Nyborg

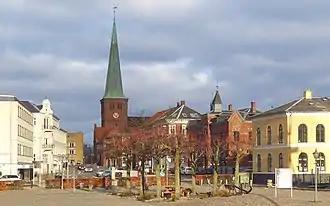
Nyborg centre: Adelgade with Church of Our Lady (photo 2018)

Nyborg is a city in central Denmark, located in Nyborg Municipality on the island of Funen and with a population of 17,990 (2025). It is the easternmost settlement on Funen. By road, it is located 34 km east of Odense, 35 km north of Svendborg and 21 km south of Kerteminde. It also connects to Korsør through the Great Belt Bridge. Nyborg is the seat of Nyborg Municipality, and until 1793 it was also the seat of Nyborg County.